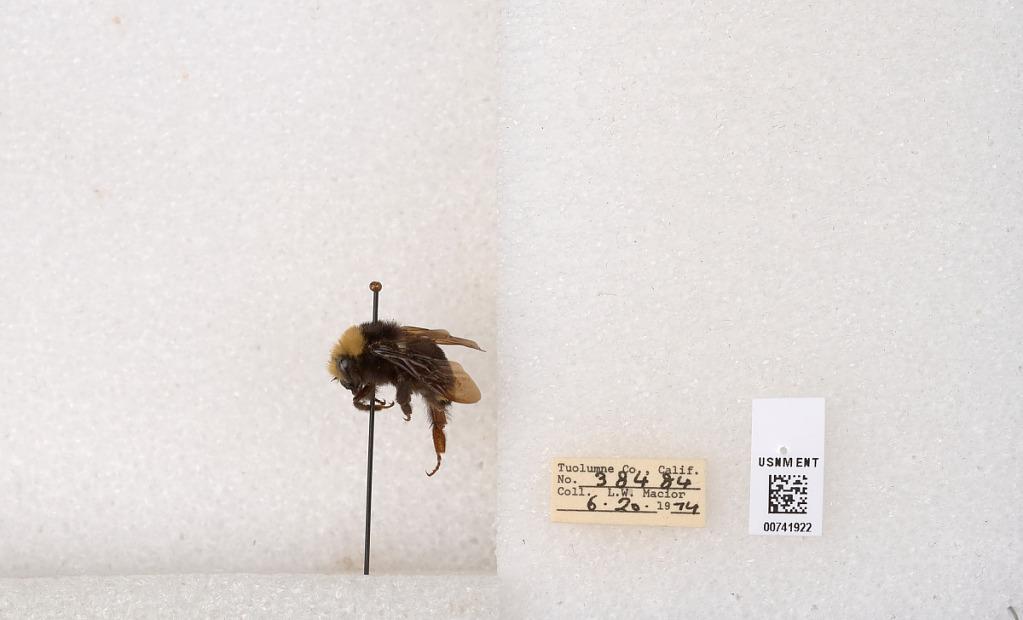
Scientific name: Bombus (Pyrobombus) vosnesenskii Radoszkowski
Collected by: L. Macior
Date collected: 1974-6-20
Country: United States
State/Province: California
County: Tuolumne
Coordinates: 37.9712, -120.228